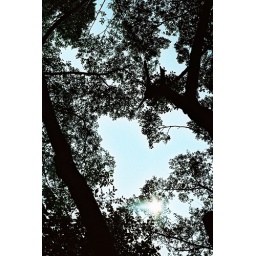
butterfly in the sky